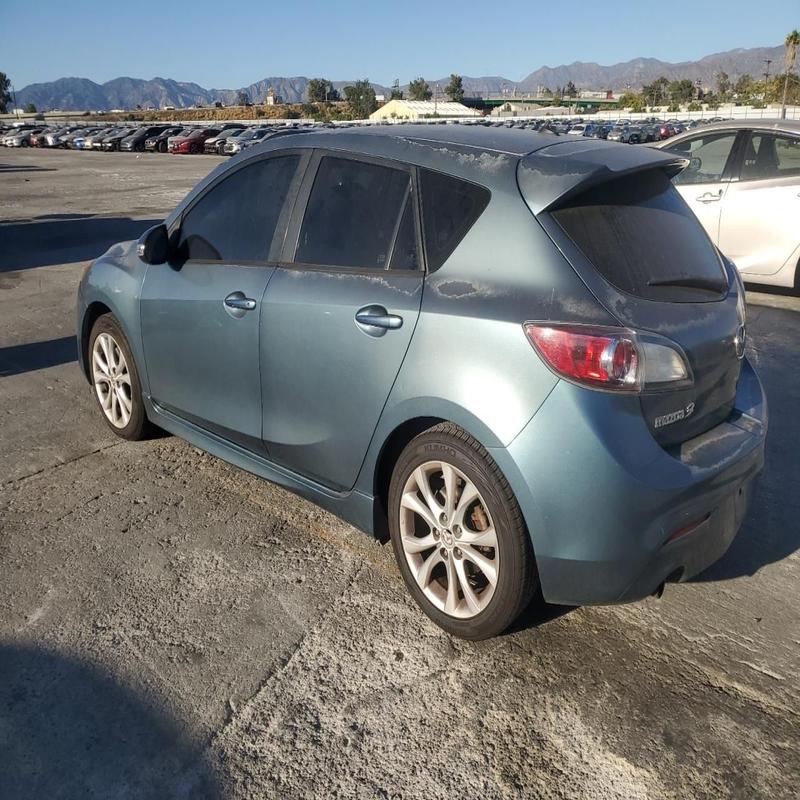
Aucun dommage détecté.
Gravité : aucun